New Albany, Ohio

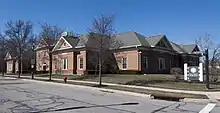
New Albany Police Headquarters

New Albany is located in the northeastern Franklin County with a portion extending east into the Licking County. It is northeast of Columbus at an elevation of .